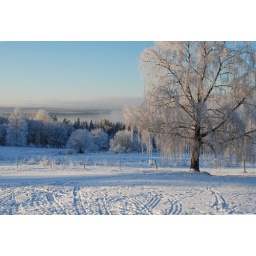
View over a field and in the background lake Siljan